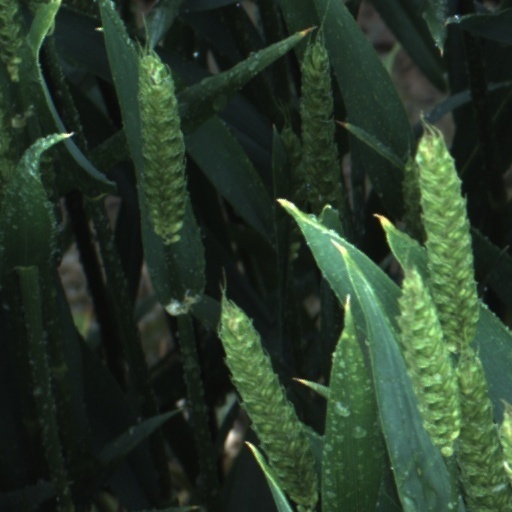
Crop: wheat